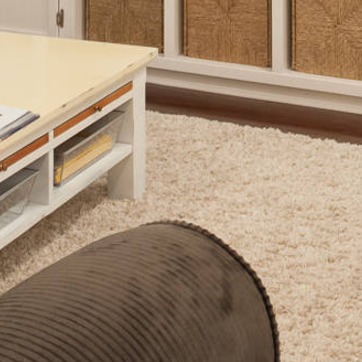
Material: carpet